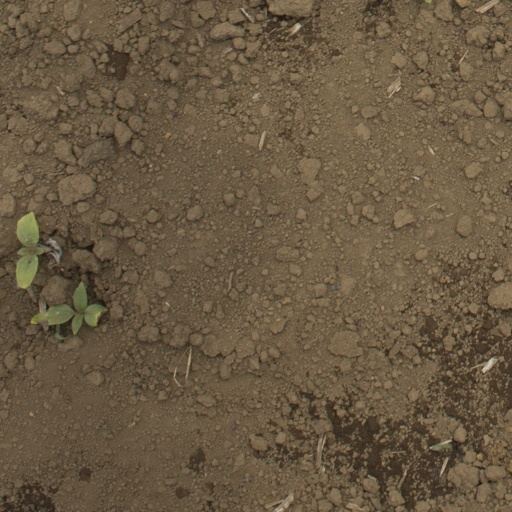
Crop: Jerusalem artichoke